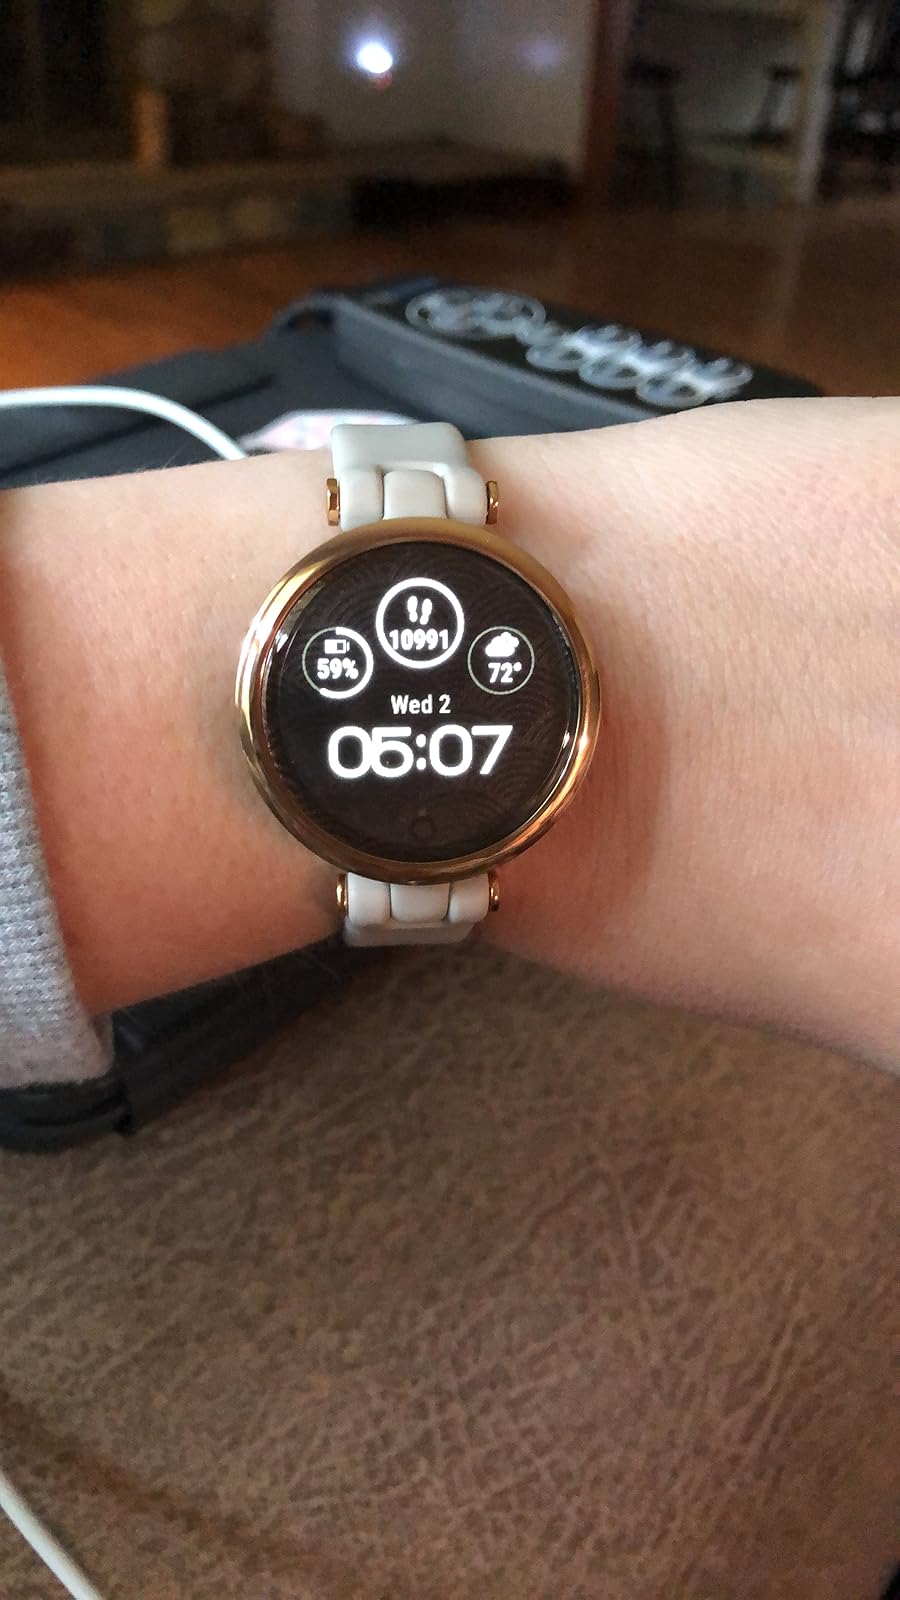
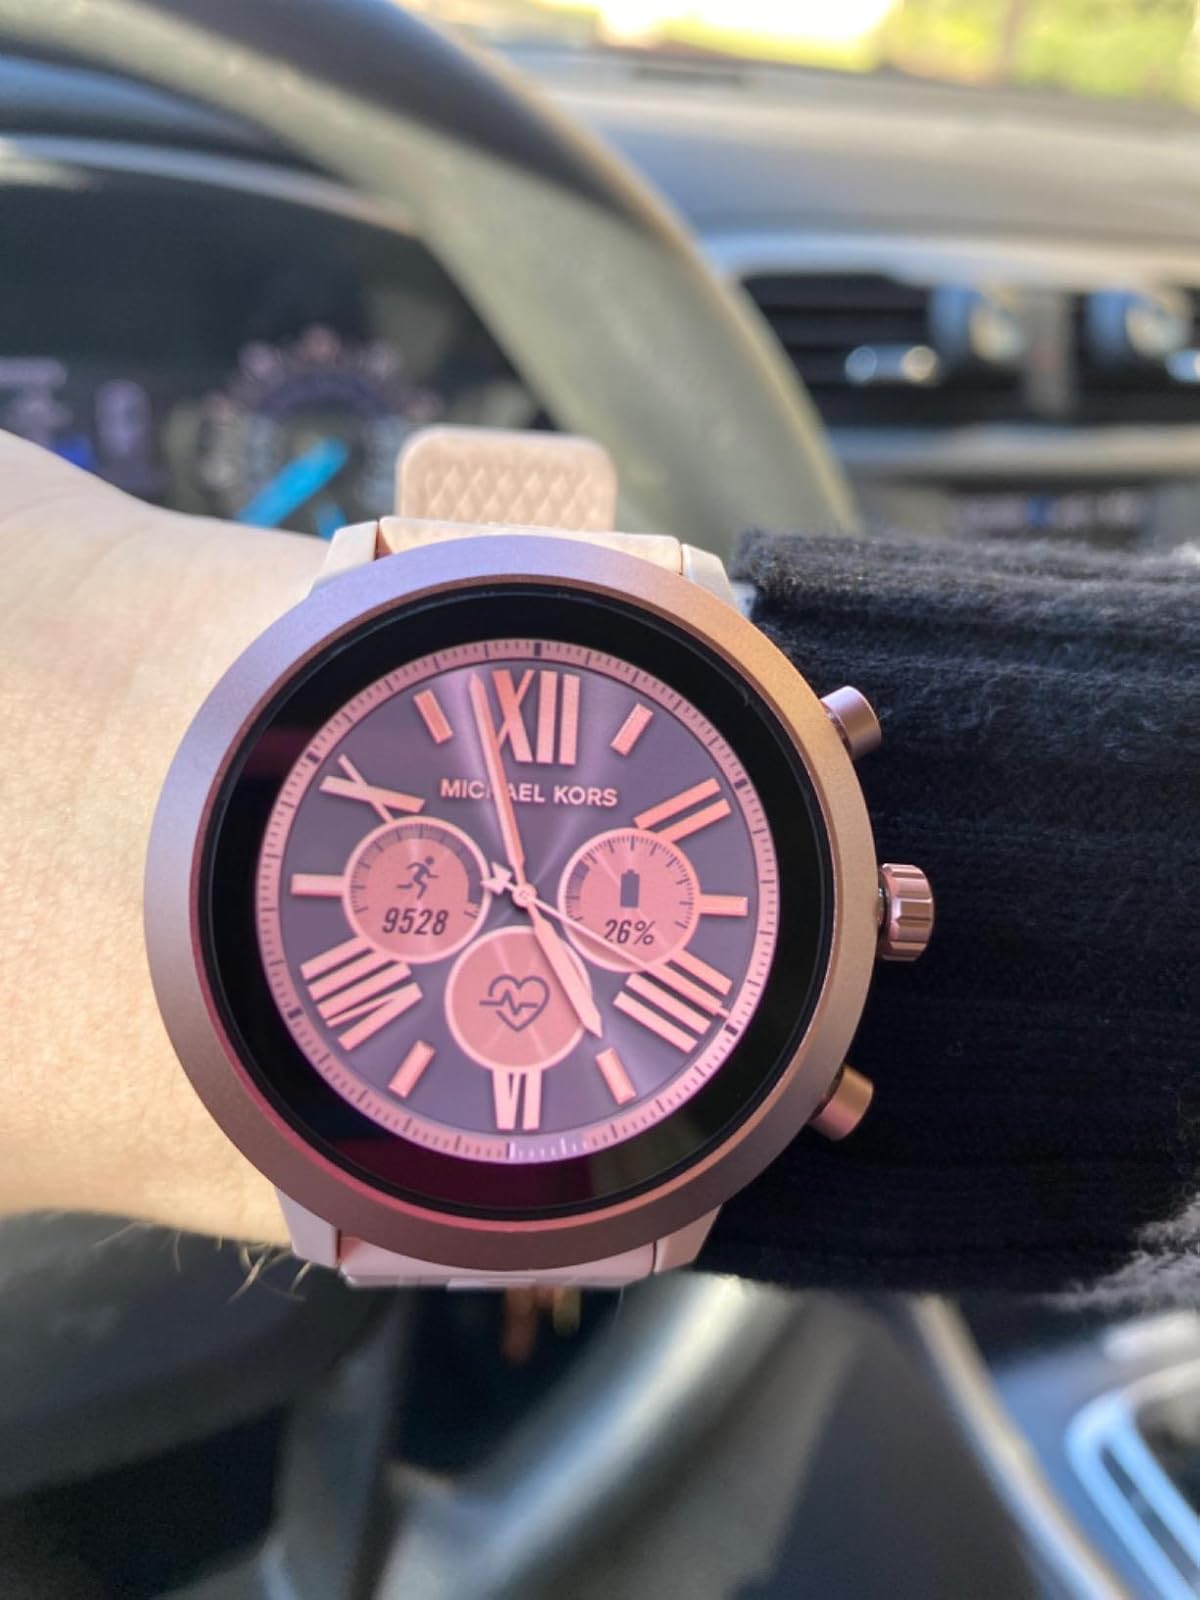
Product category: smartwatch
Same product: no